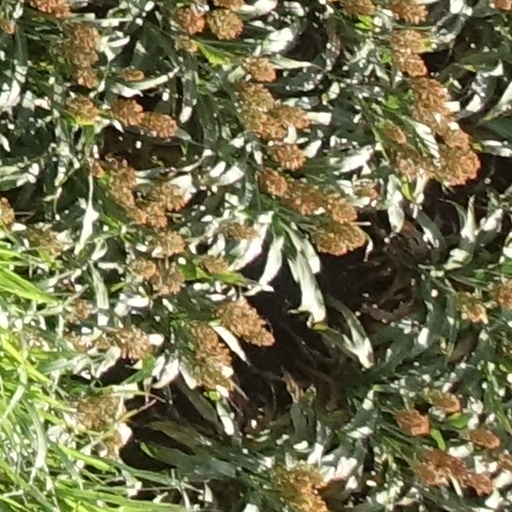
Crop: sorghum